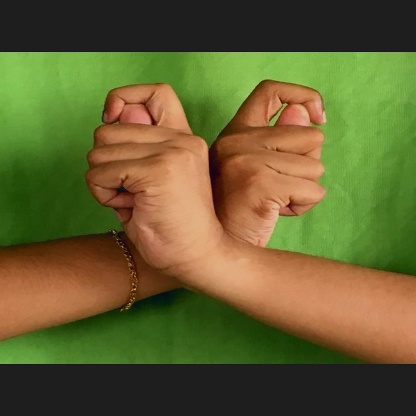
Mudra: Berunda